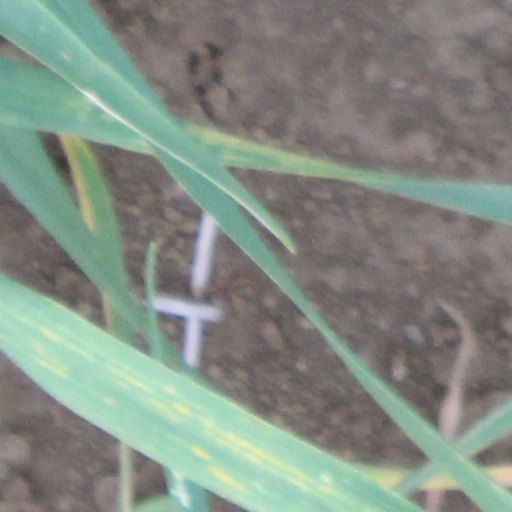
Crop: wheat